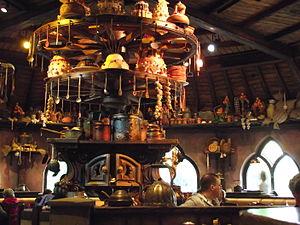
Efteling est un parc d'attractions et complexe de loisirs néerlandais situé à Kaatsheuvel, au Brabant-Septentrional.